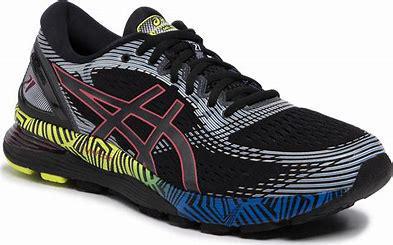
Brand: Asics
Model: Gel Nimbus 21